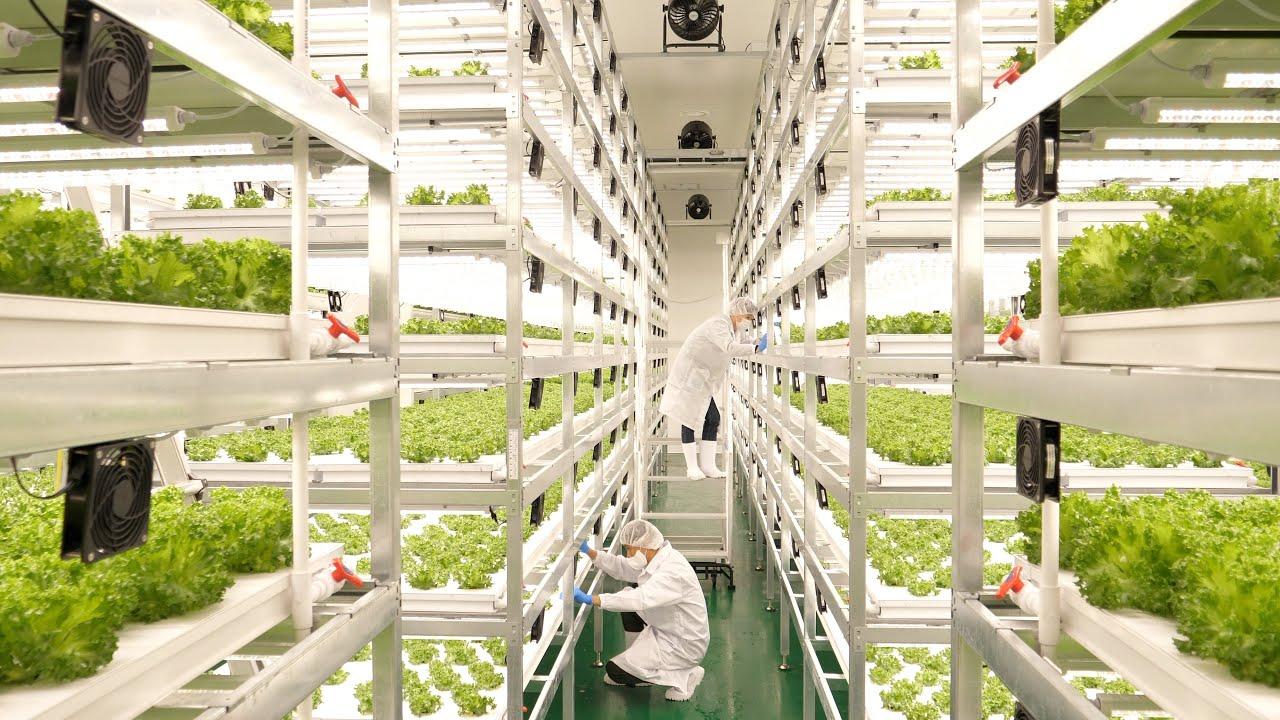
 Hii ni mashine ya kisasa kwa ajili ya ukuzaji wa mimea. Mashine hizi hazitumii udongo bali hutumia majimaji ya virutubisho. Watoa huduma wapo wakihudumia mazao haya.